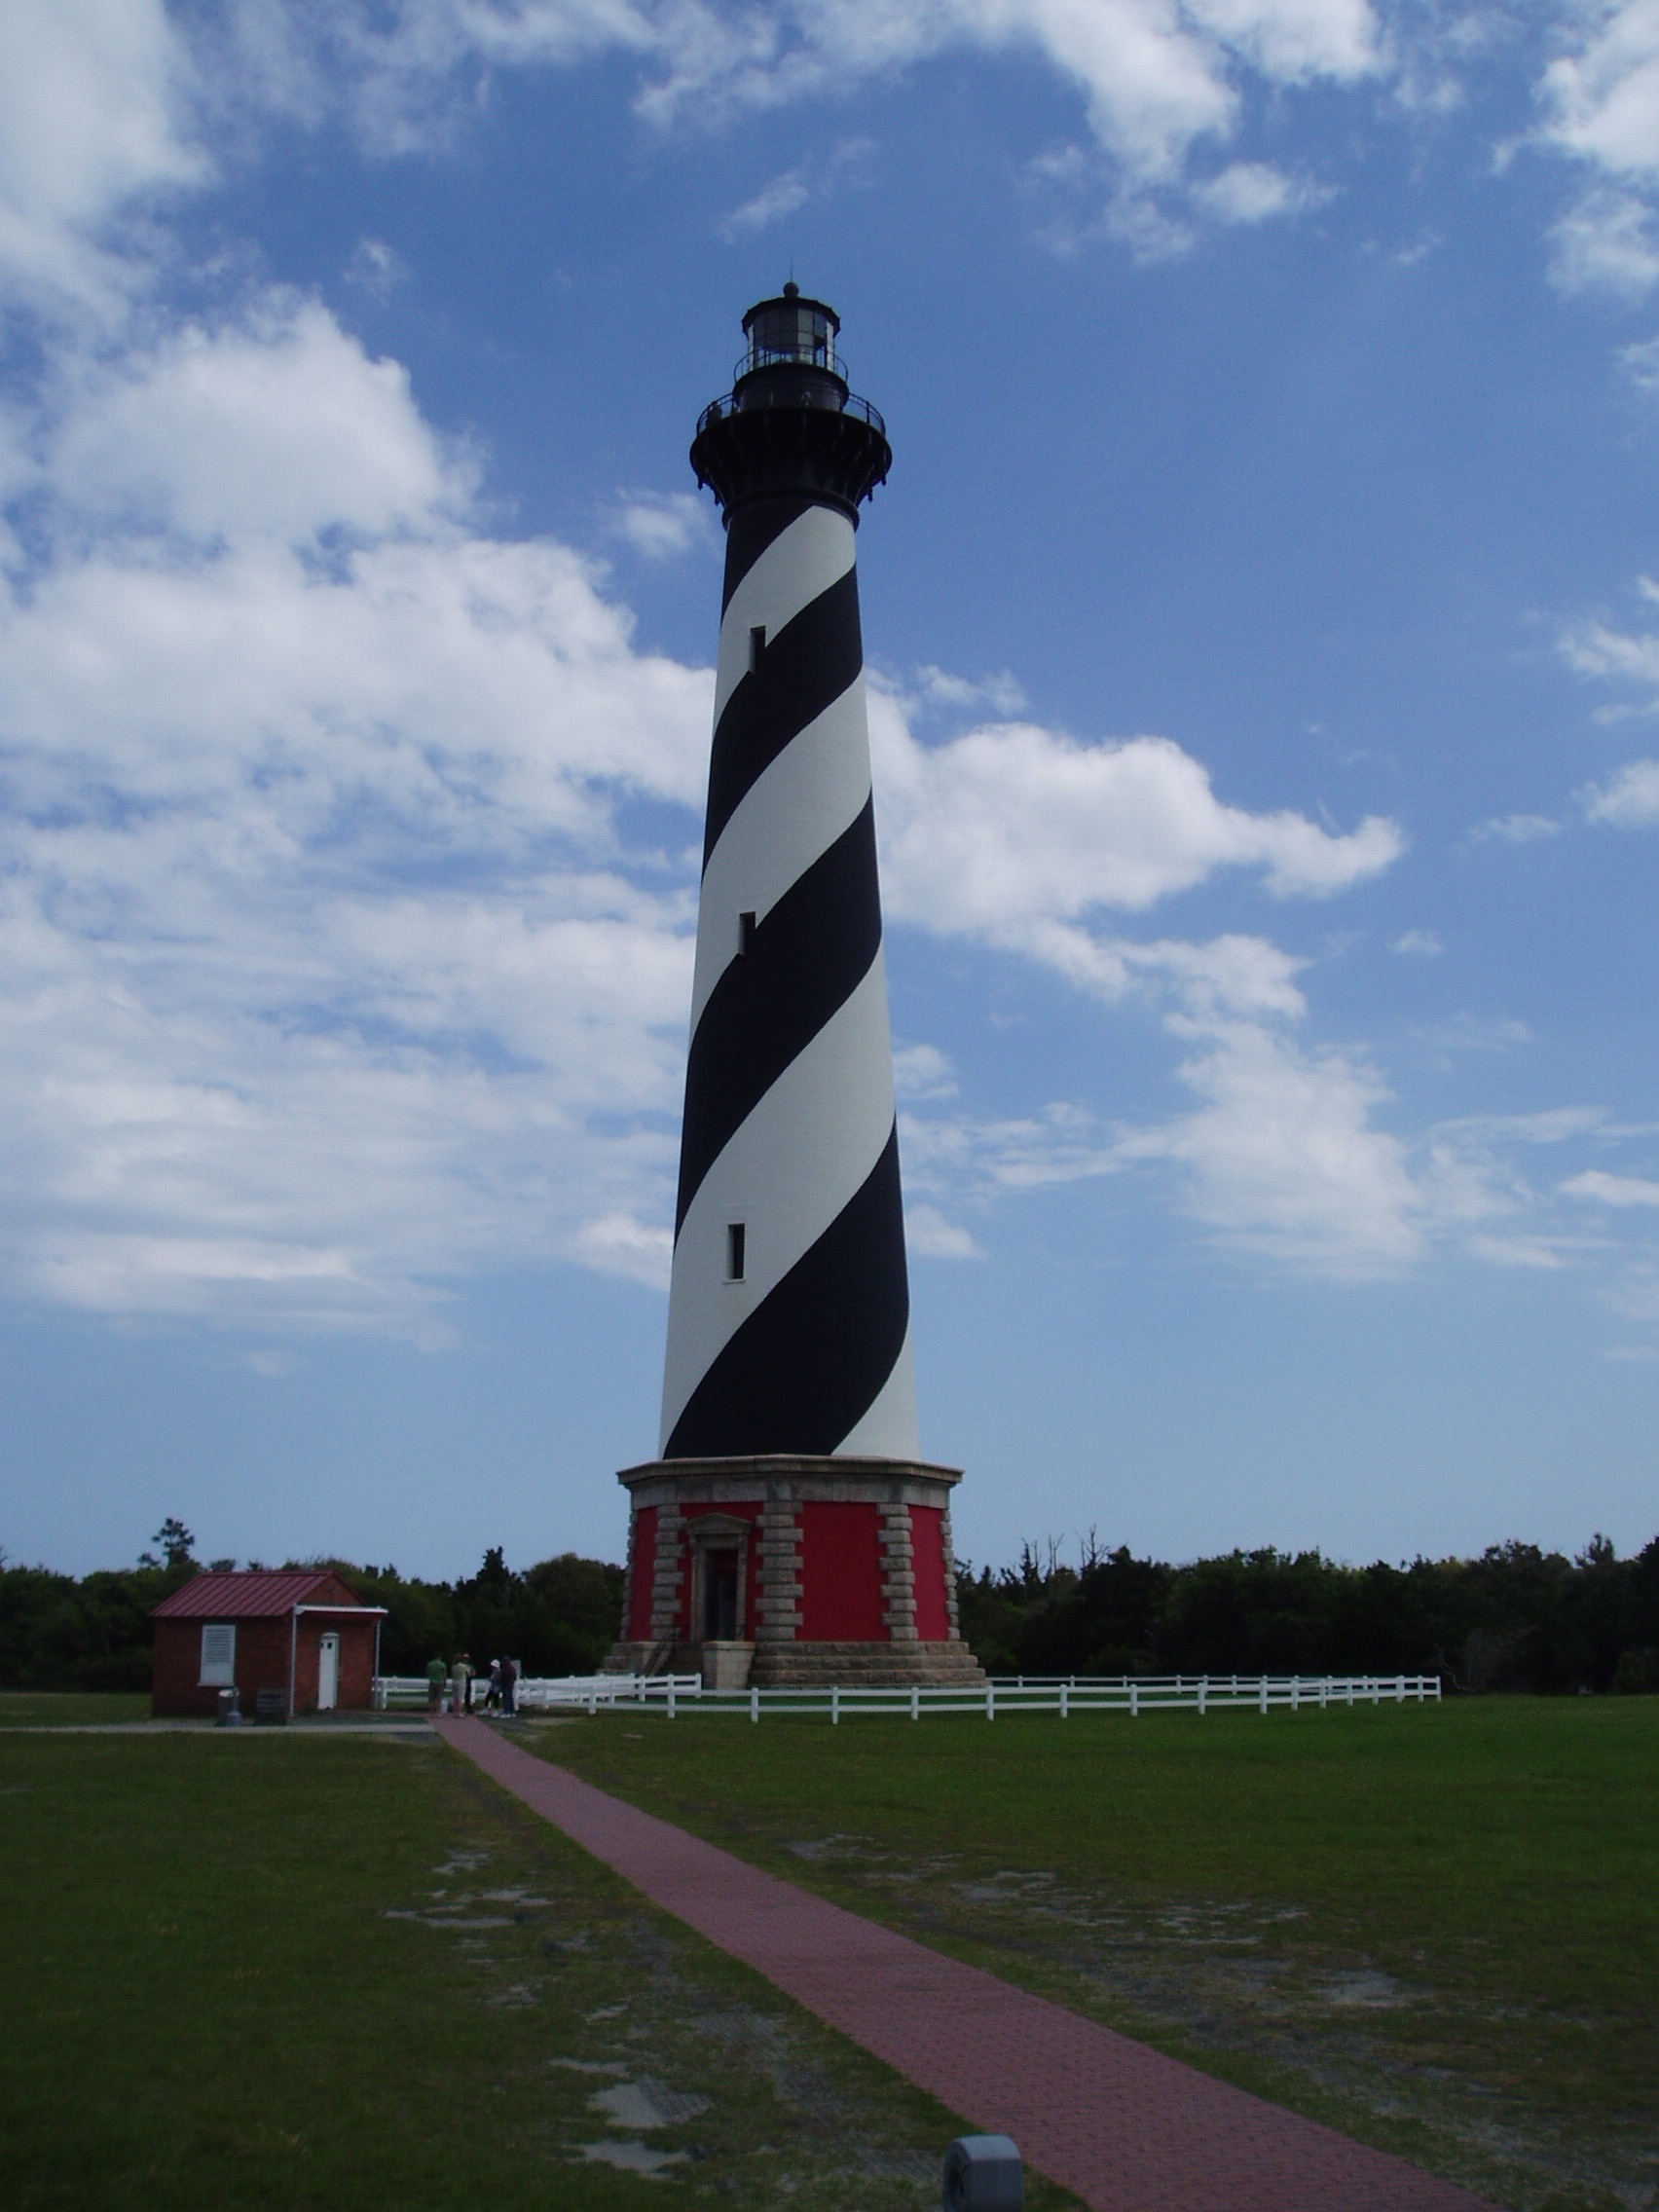
lighthouse, architecture, travel, tower, park, america, landmark, attraction, historic, tourism, control tower